Peripheral drift illusion

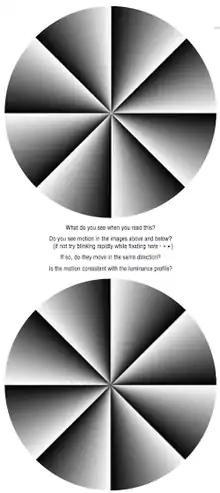
Two images that exhibit peripheral drift illusion. The different pattern of light and dark causes the two circles to appear to rotate in opposite directions.

The peripheral drift illusion (PDI) refers to a motion illusion generated by the presentation of a sawtooth luminance grating in the visual periphery. This illusion was first described by Faubert and Herbert (1999), although a similar effect called the "escalator illusion" was reported by Fraser and Wilcox (1979). A variant of the PDI was created by Kitaoka Akiyoshi and Ashida (2003) who took the continuous sawtooth luminance change, and reversed the intermediate greys. Kitaoka has created numerous variants of the PDI, and one called "rotating snakes" has become very popular. The latter demonstration has kindled great interest in the PDI.